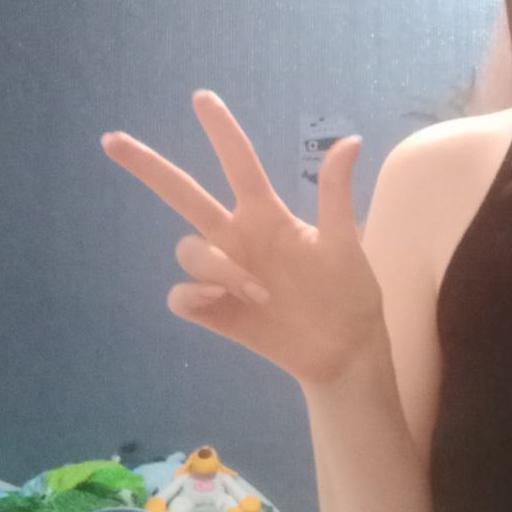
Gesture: three2